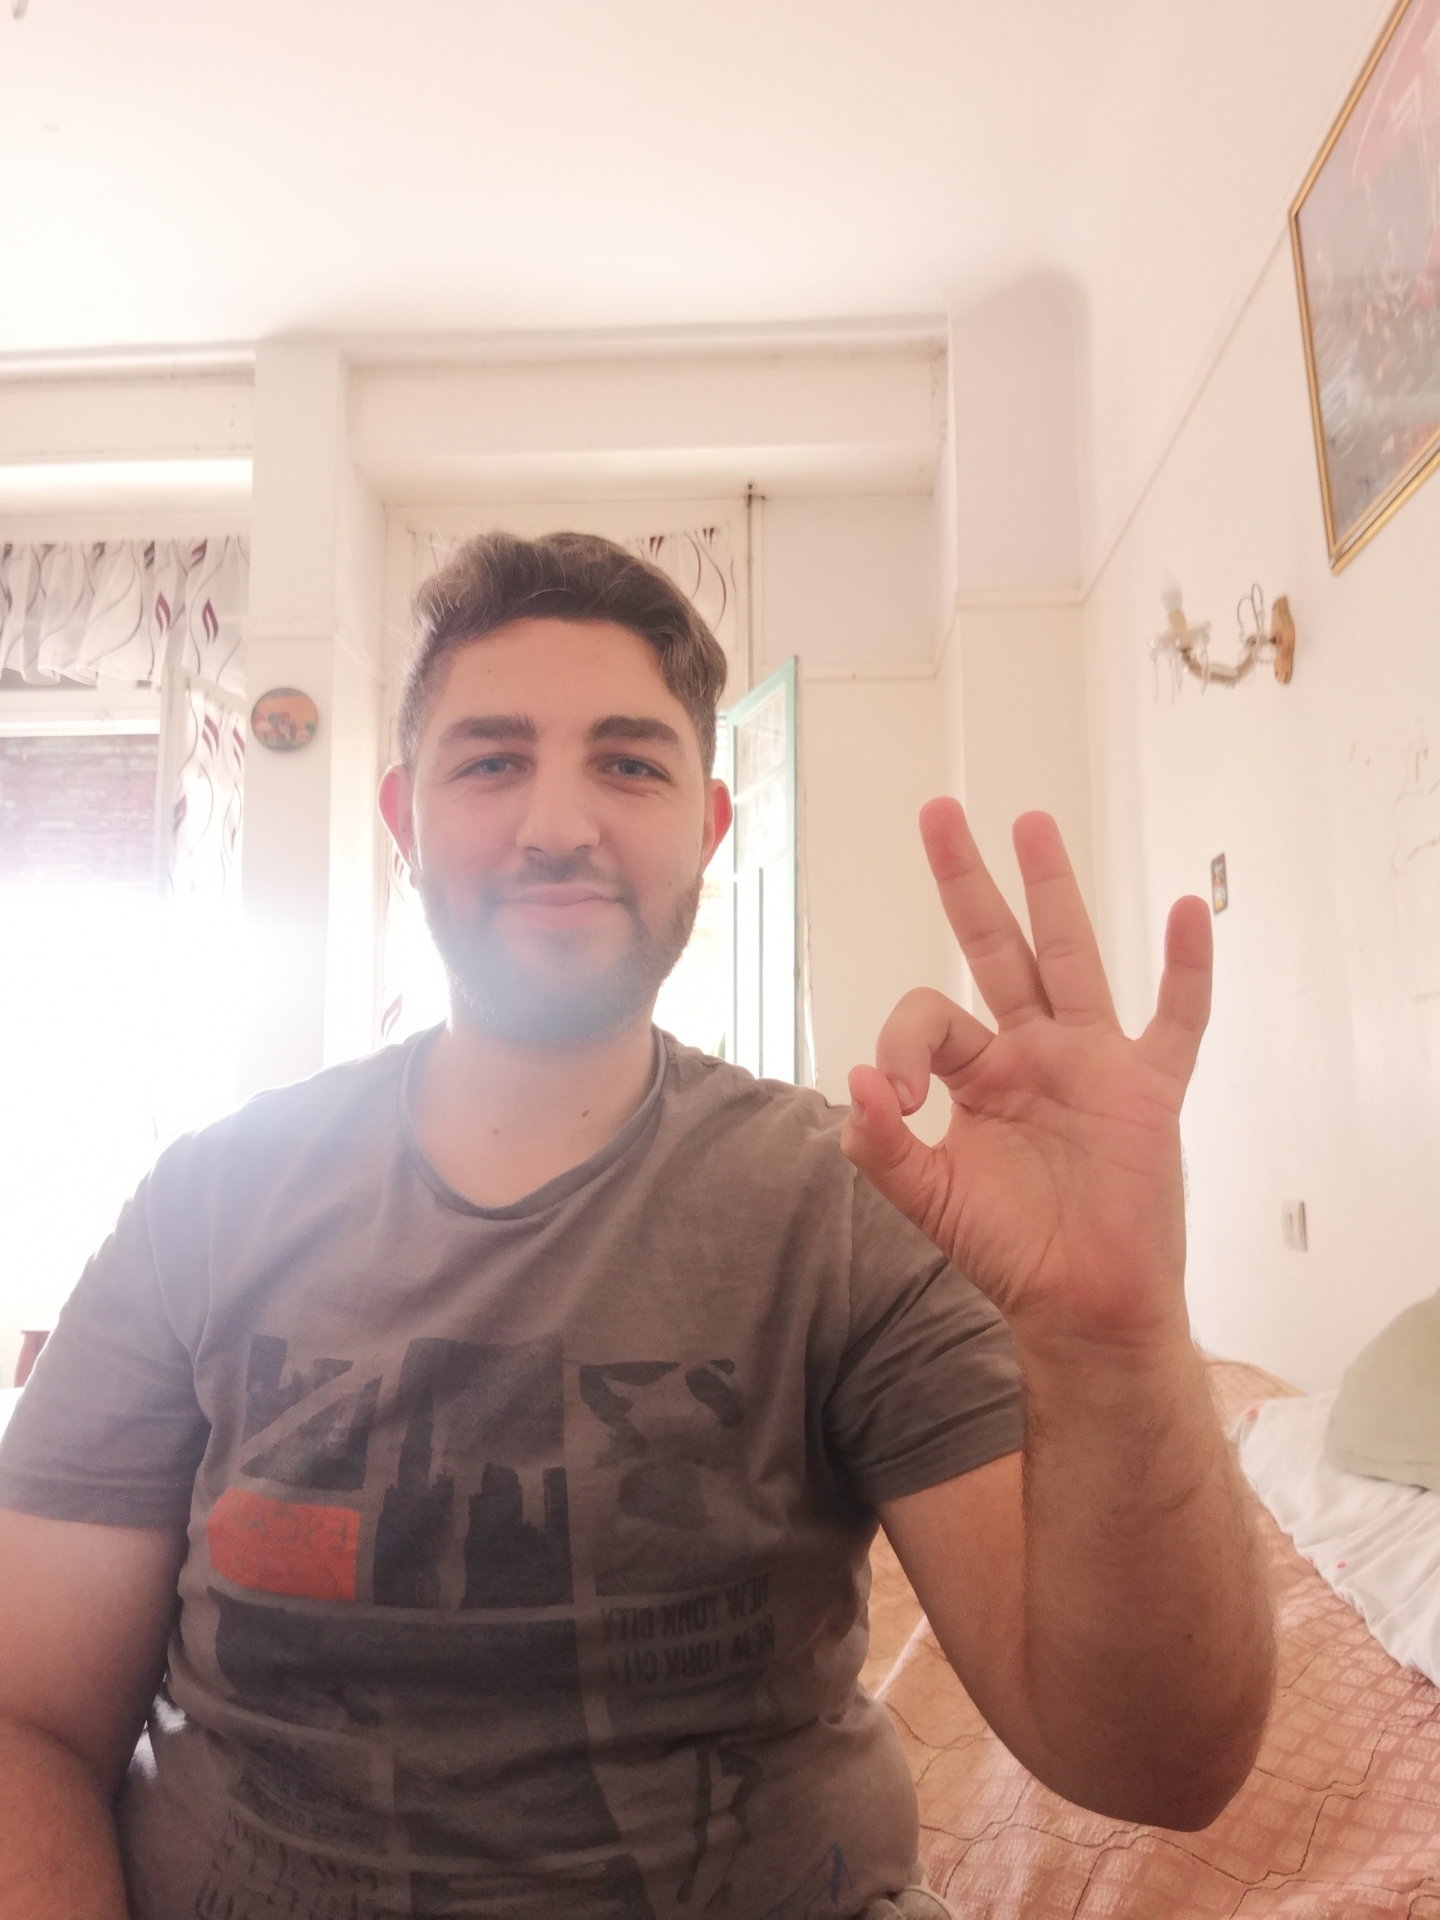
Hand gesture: ok